Mike Smith (basketball, born 1997)

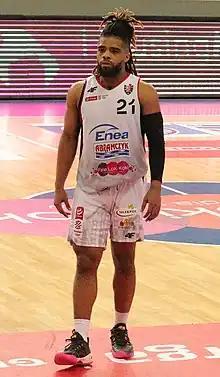
Smith in 2022 with Astoria Bydgoszcz

After going undrafted in the 2021 NBA draft, Smith joined the Milwaukee Bucks for the 2021 NBA Summer League. He was selected with the 13th pick of the second round of the 2021 NBA G League draft by the Sioux Falls Skyforce. In 42 games during the 2021–22 NBA G League season, he averaged 9.1 points, 2.5 rebounds and 3.8 assists per game.